Rollits LLP

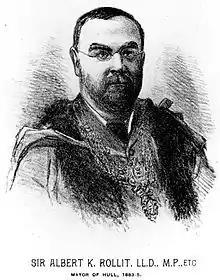
Albert Rollit

In Hull in 1841, John Rollit, the son of a local cabinet-maker, was admitted as a solicitor and taken into partnership by local solicitor William Dryden at 2 Bowlalley Lane, a firm that became Dryden Sons and Rollit.